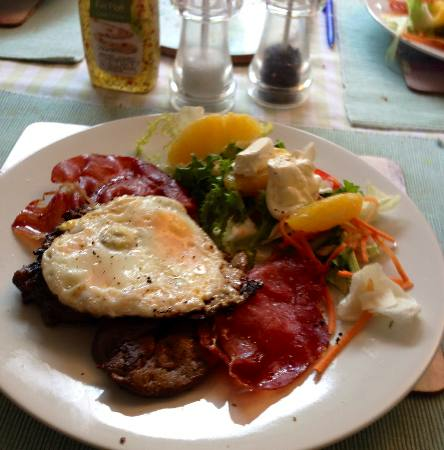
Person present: No